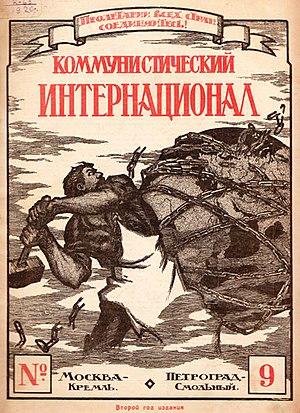
Le communisme est initialement un ensemble de doctrines politiques, issues du socialisme et, pour la plupart, du marxisme, s'opposant au capitalisme et visant à l'instauration d'une société sans classes sociales, sans salariat et une mise en place d'une totale socialisation économique et démocratique des moyens de production.